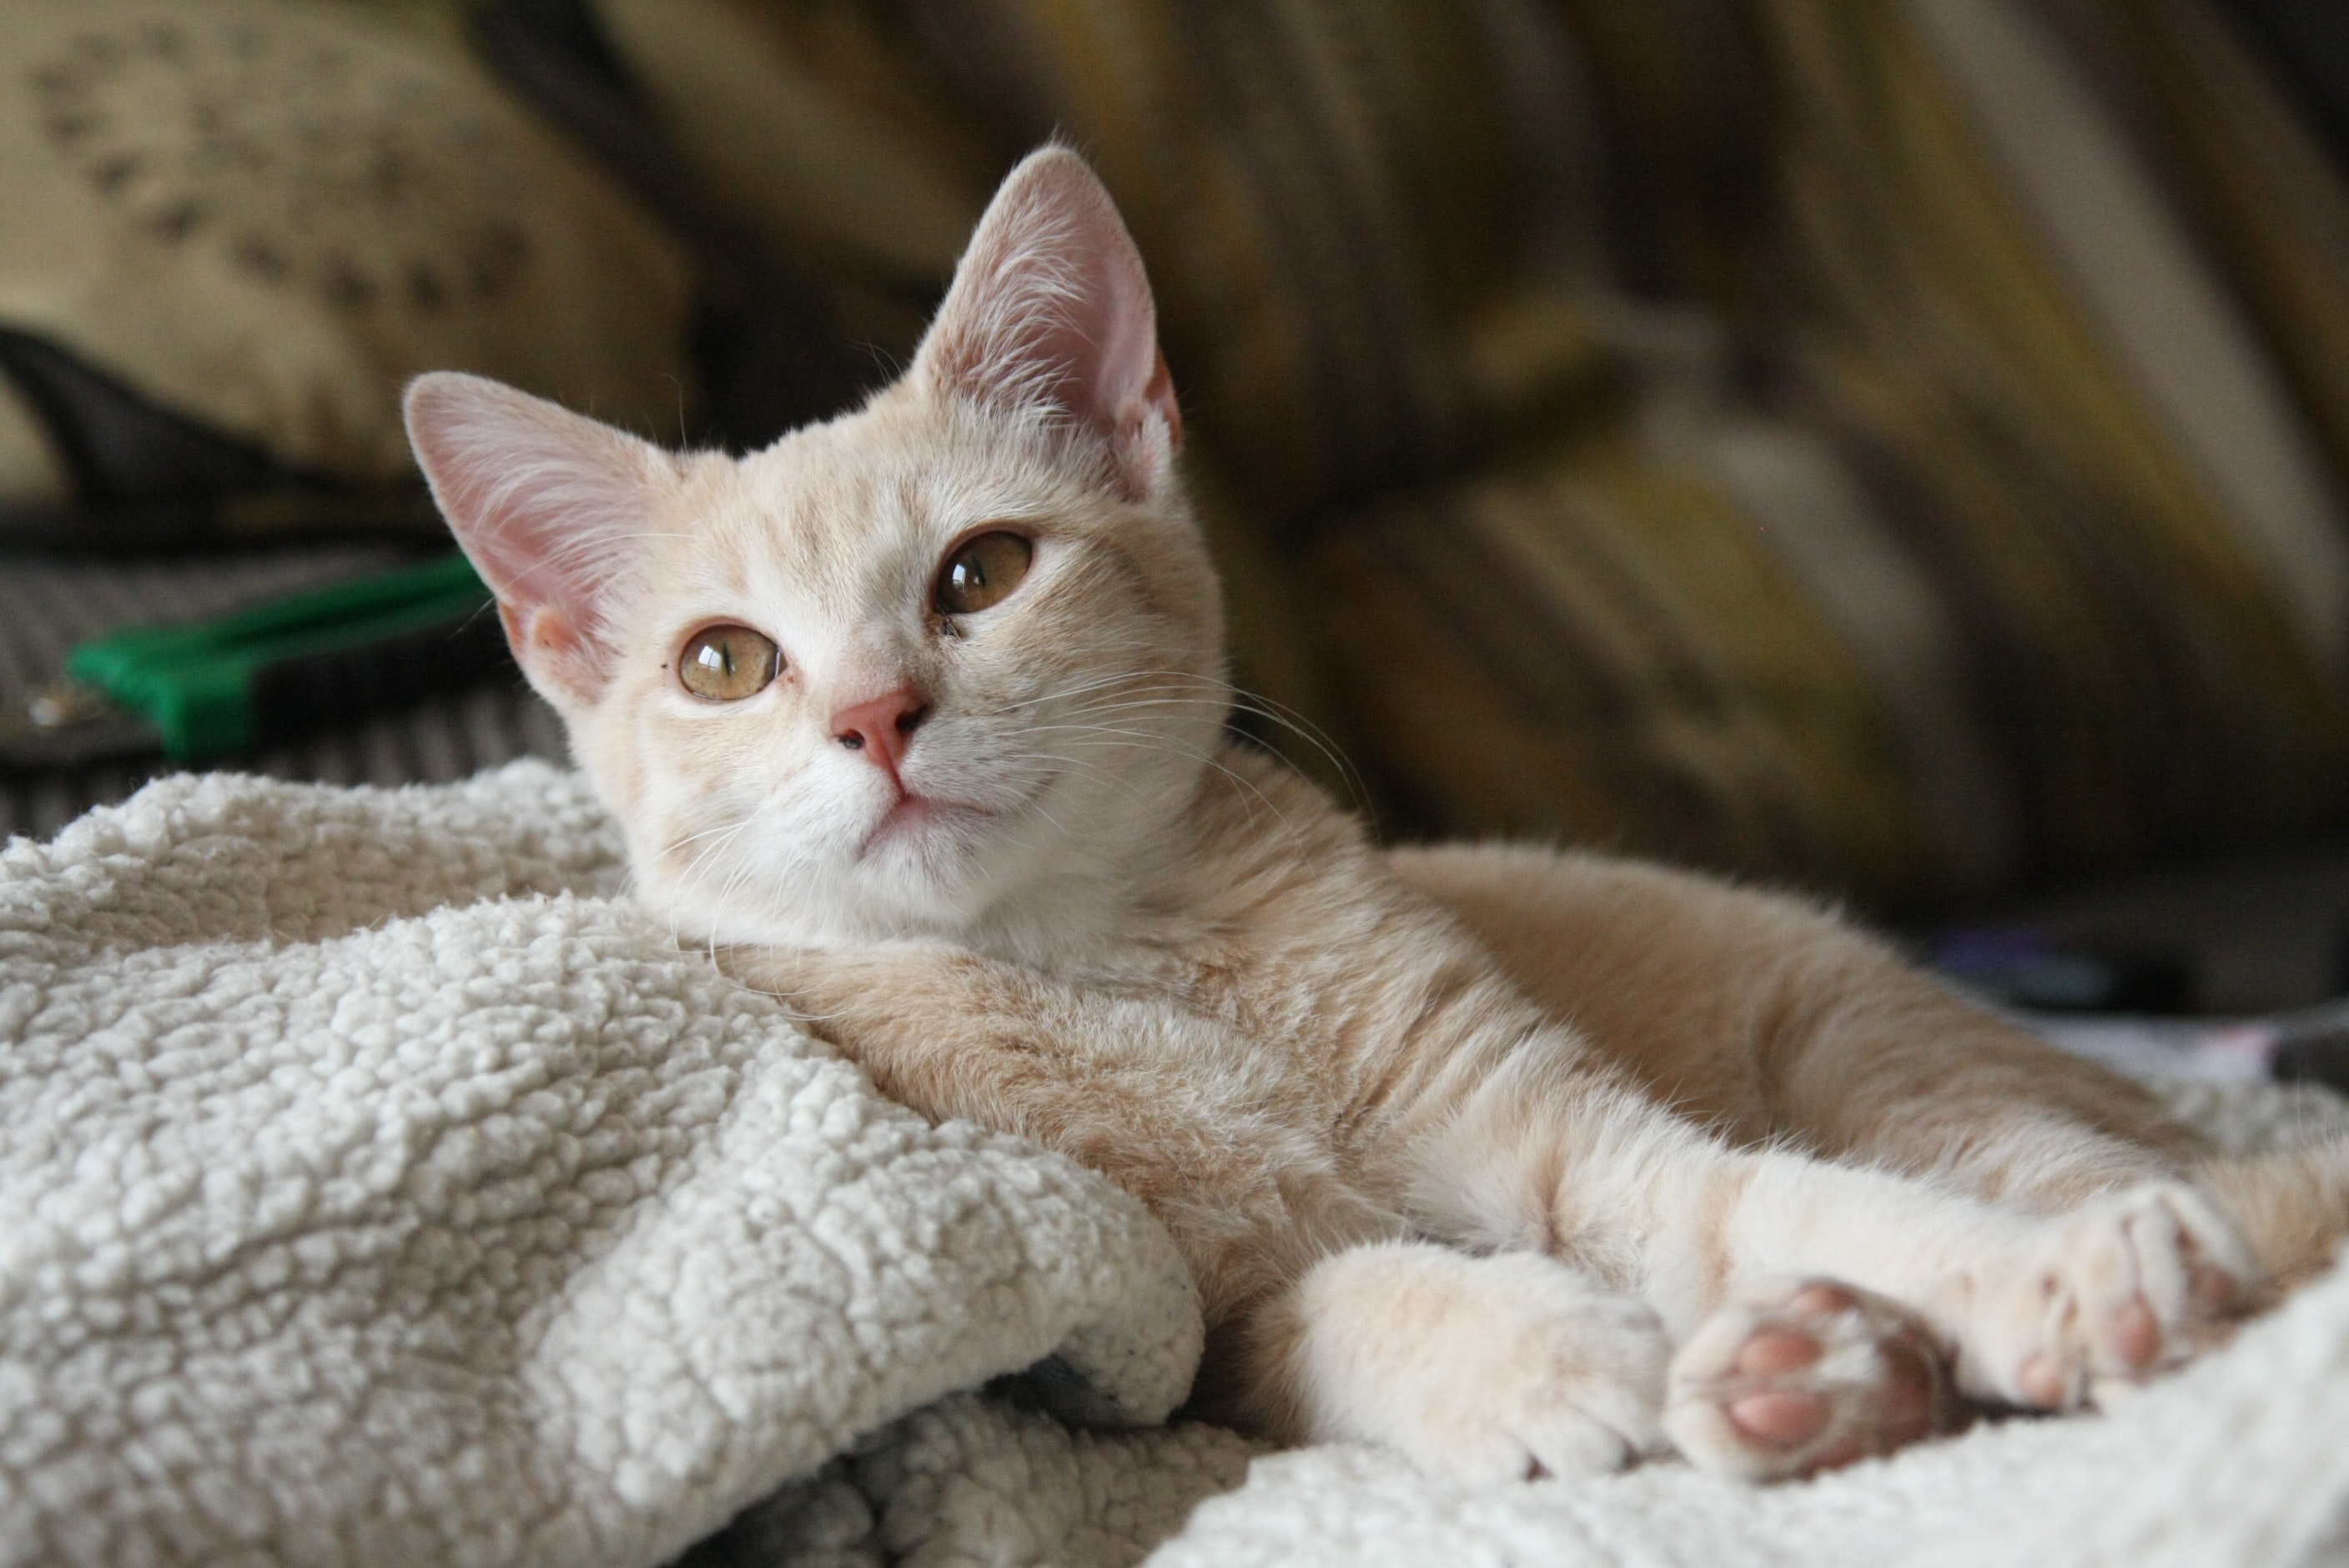
cat, mammal, vertebrate, small to medium sized cats, felidae, whiskers, carnivore, Arabian mau, domestic short haired cat, european shorthair, kitten, turkish angora, asian, burmilla, german rex, australian mist, fawn, Ojos azules, devon rex, aegean cat, american wirehair, khao manee